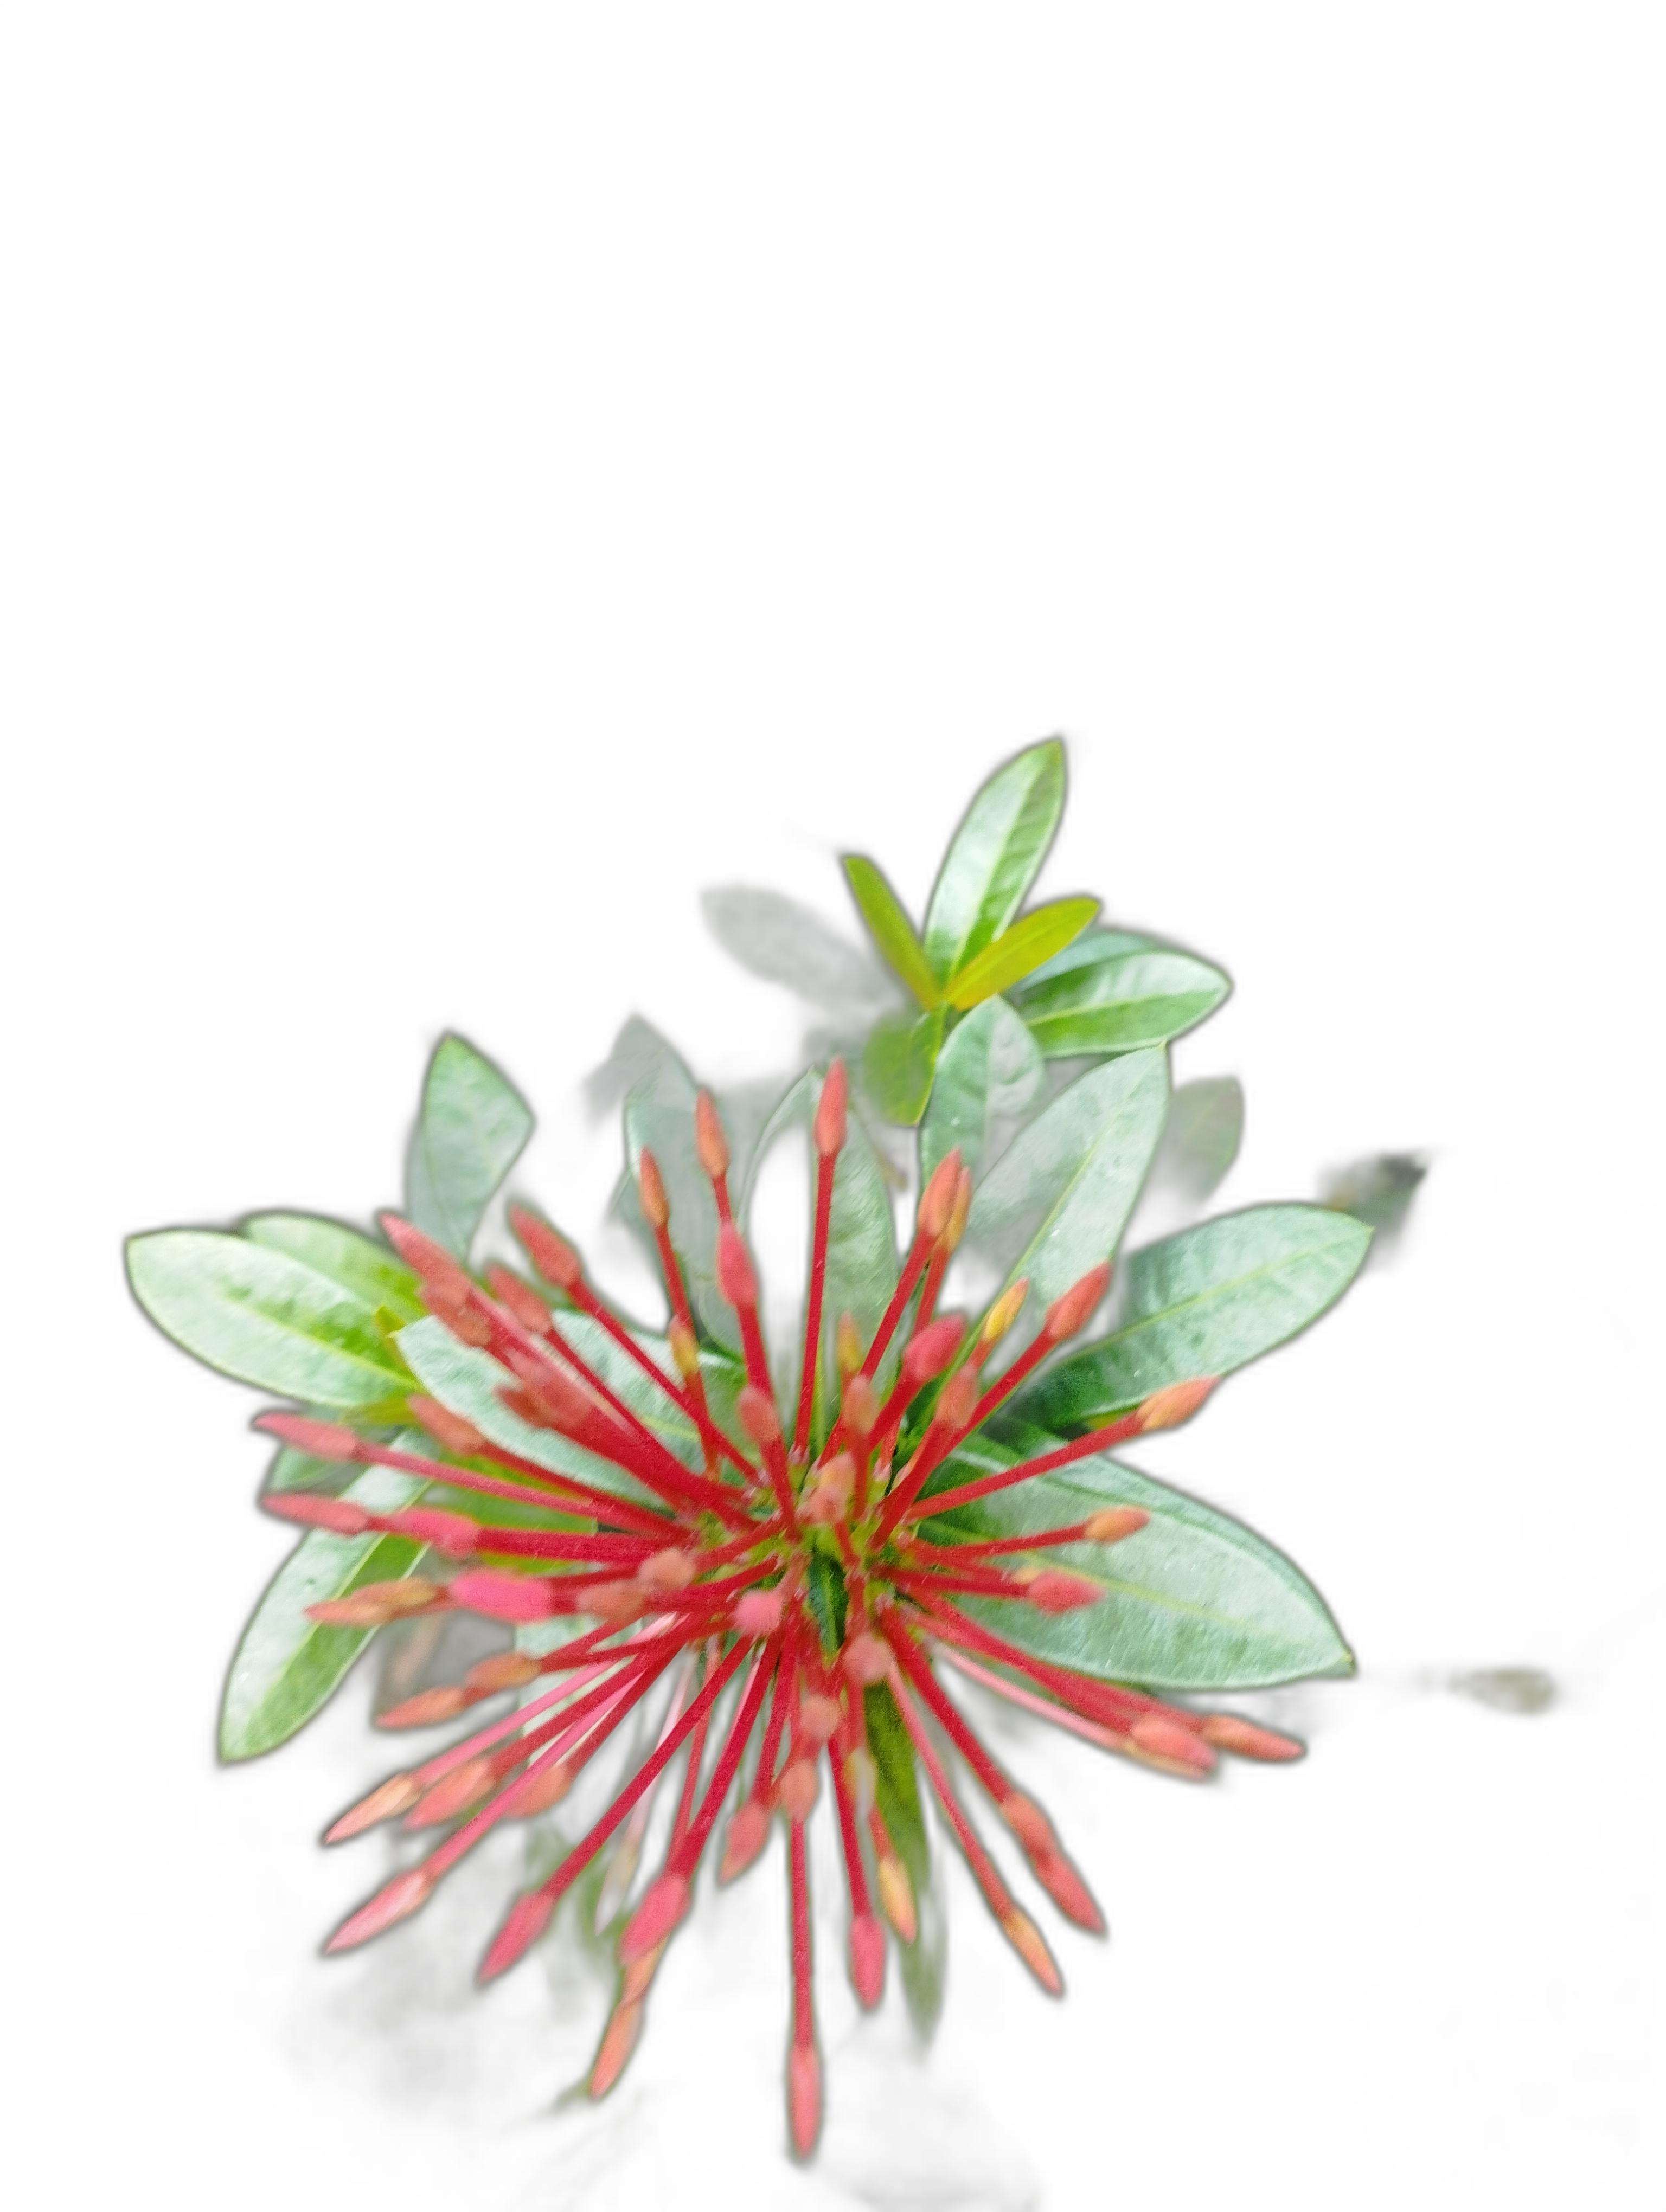
Label: Jungle geranium